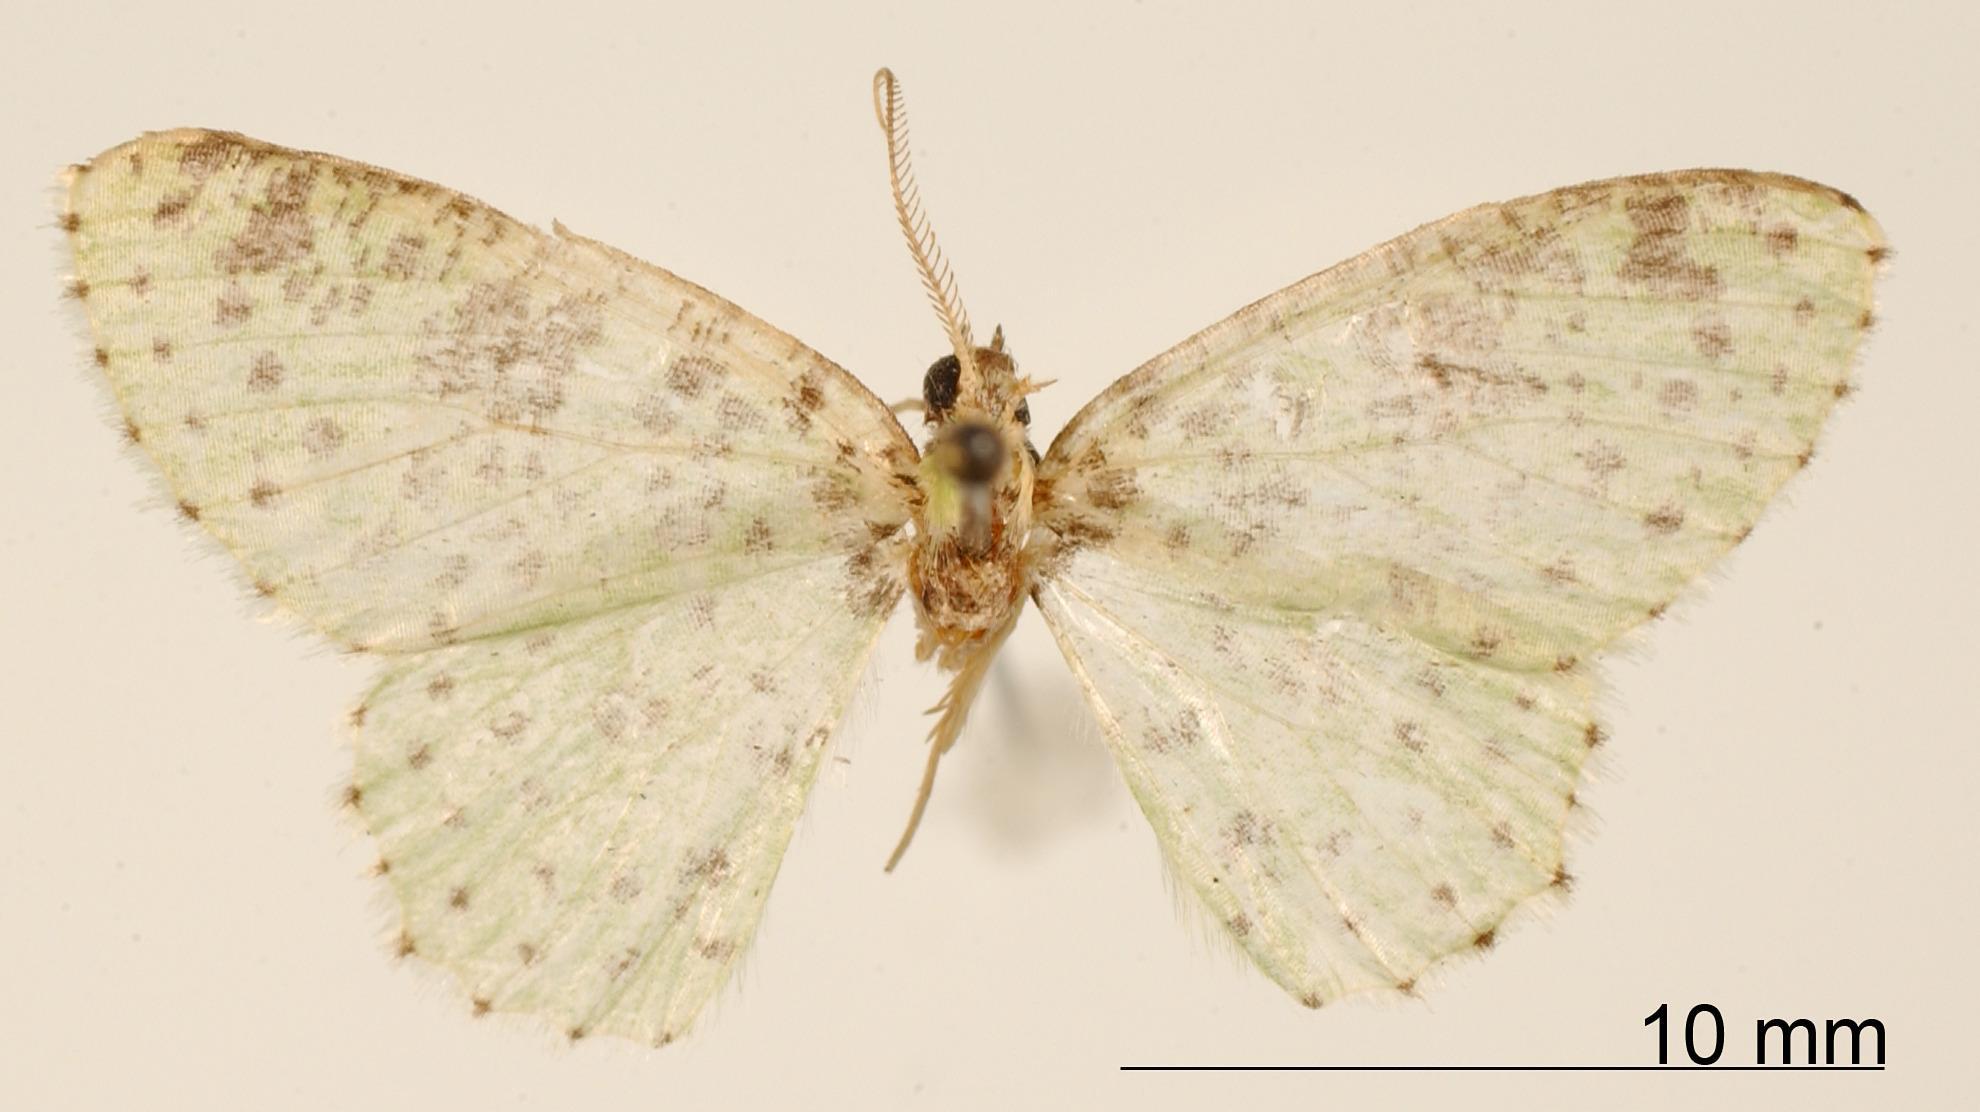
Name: Blechroma punctiseriata
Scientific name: Blechroma punctiseriata Dognin, 1910
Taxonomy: Animalia, Arthropoda, Insecta, Lepidoptera, Geometridae, Geometrinae
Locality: Alto de las Crus, Cali, Unknown, Colombia
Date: Jan 1909